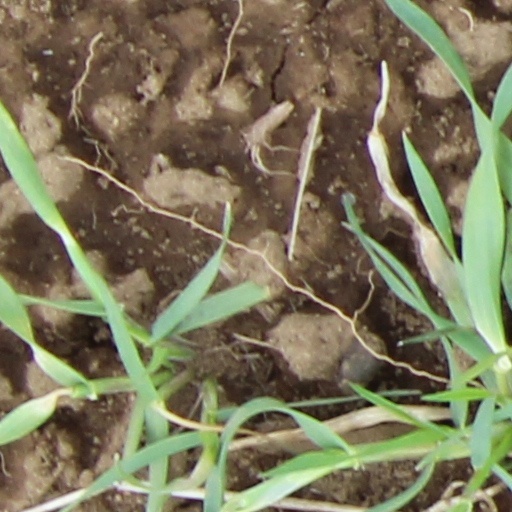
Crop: wheat